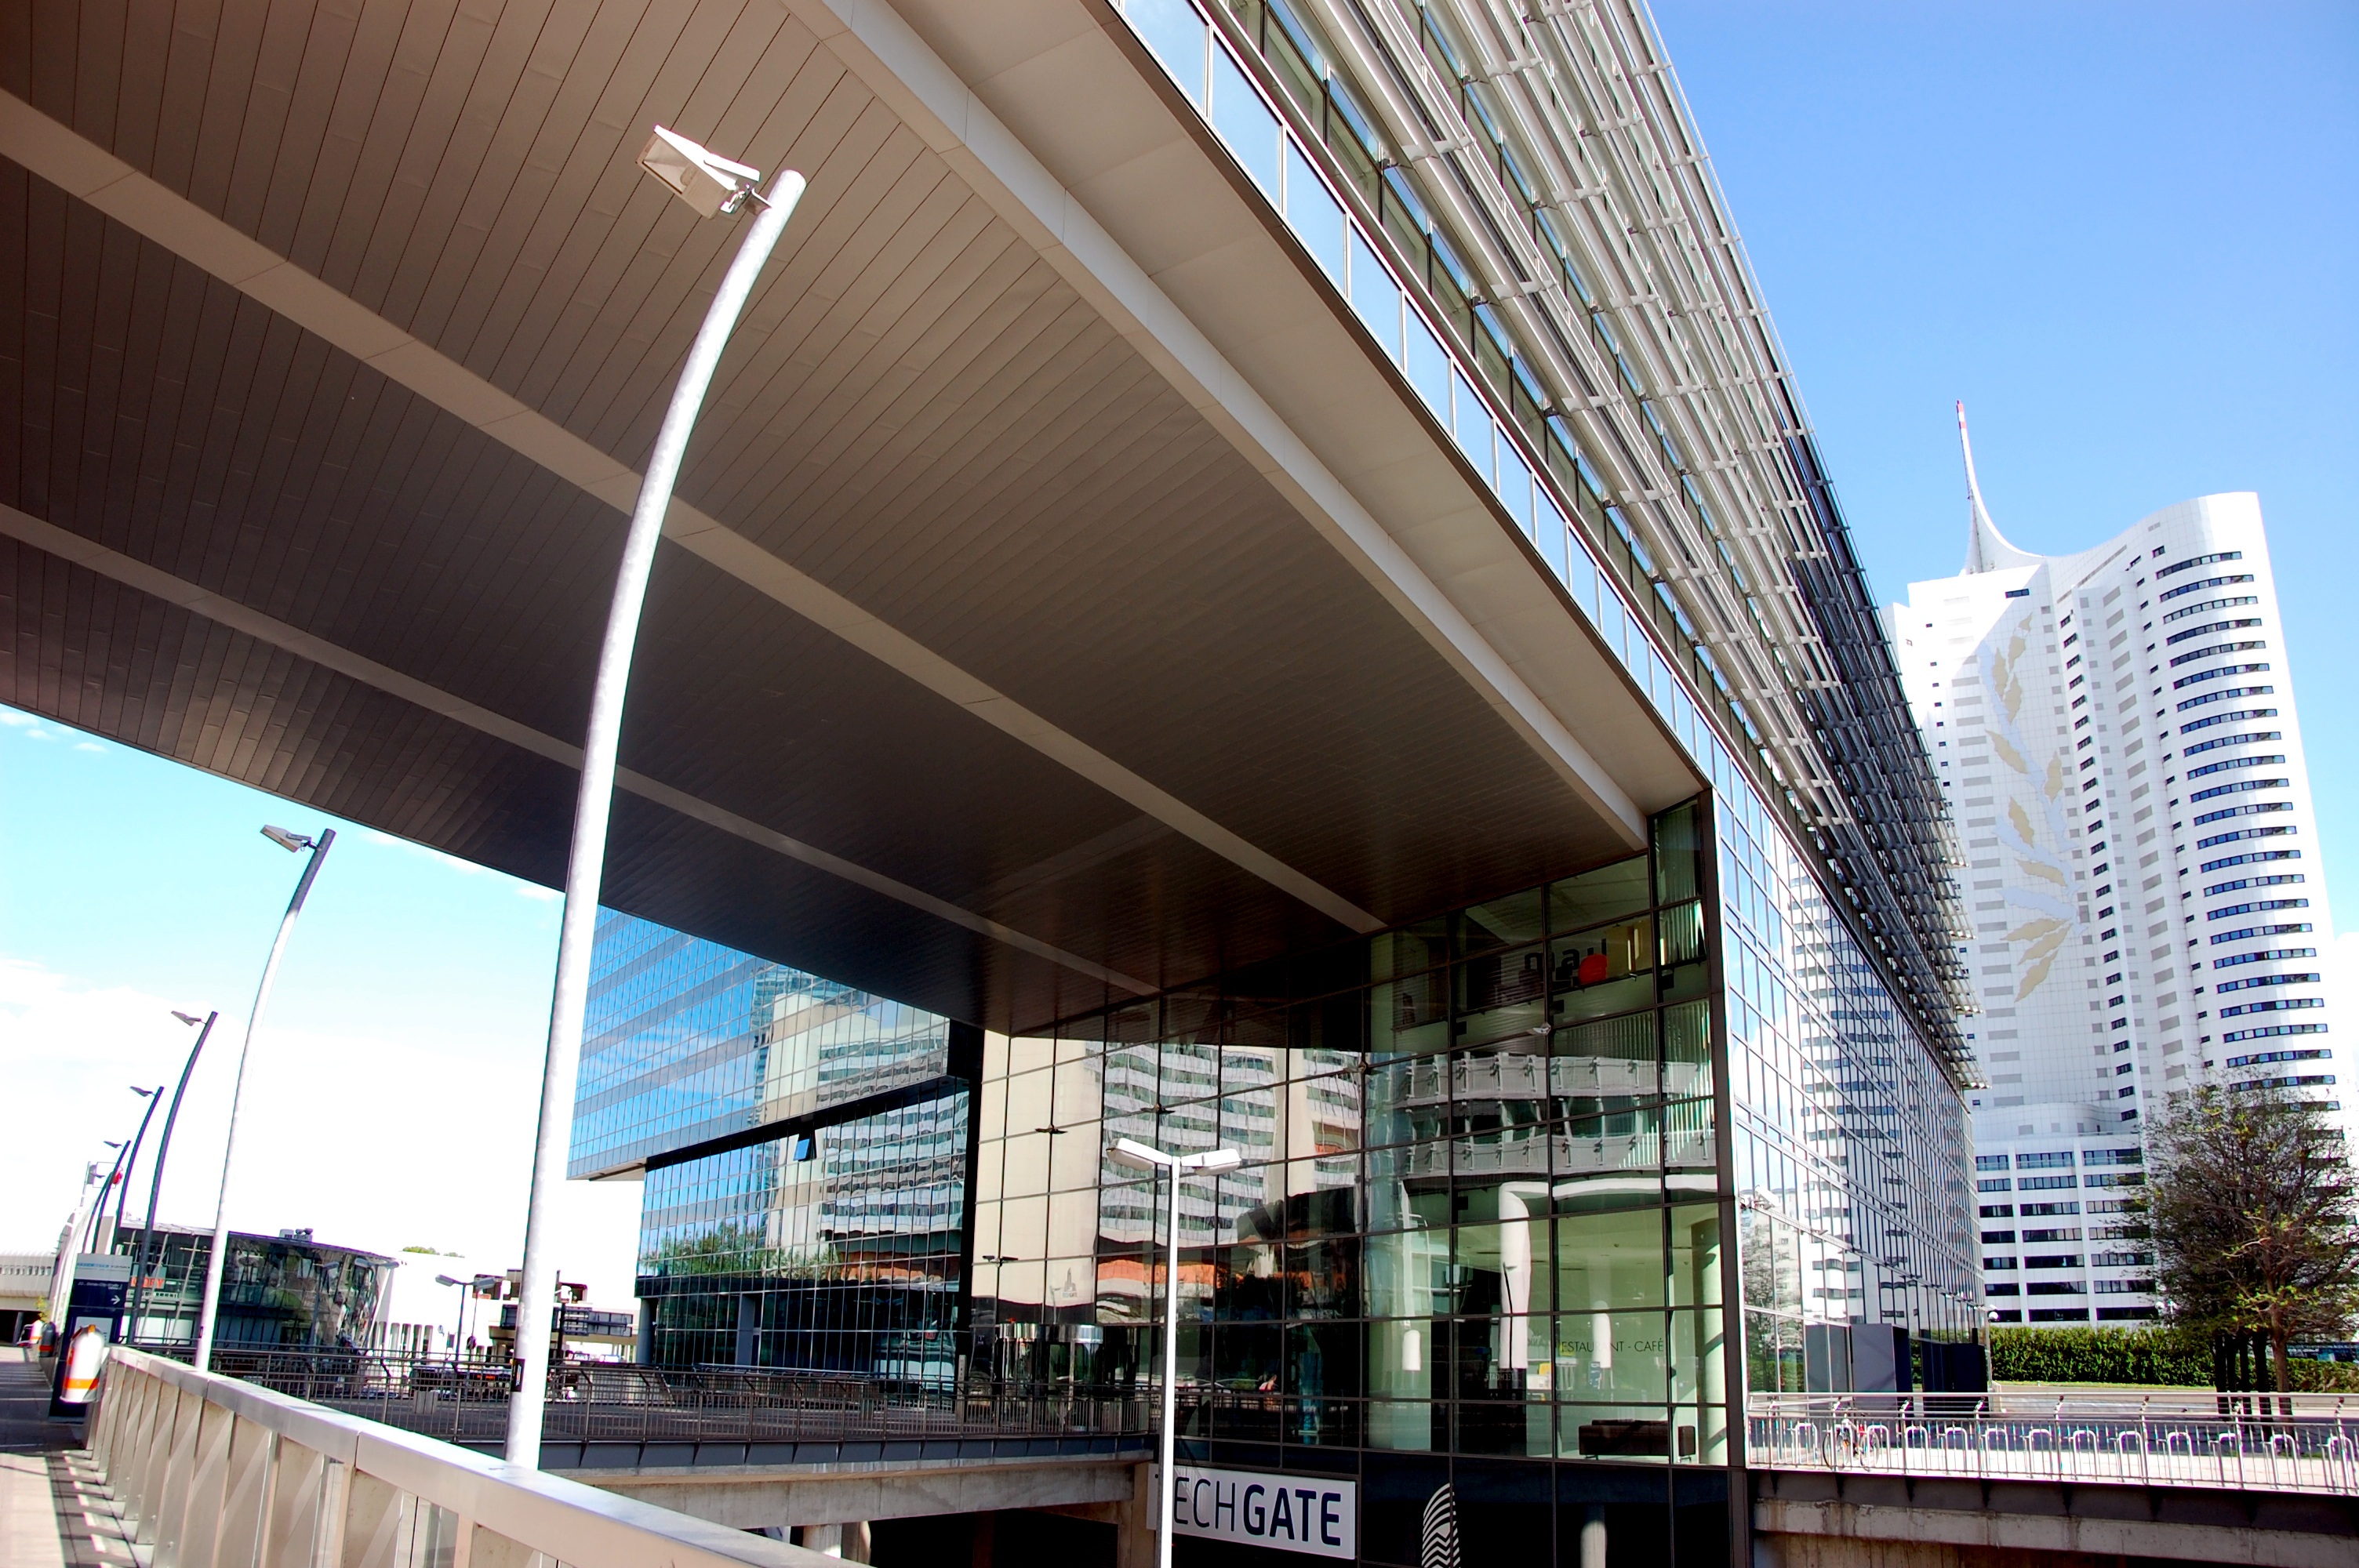
architecture, sky, skyline, town, building, city, skyscraper, urban, downtown, europe, tower, plaza, facade, modern, stadium, tower block, austria, capital, danube, vienna, commercial building, headquarters, condominium, convention center, window covering